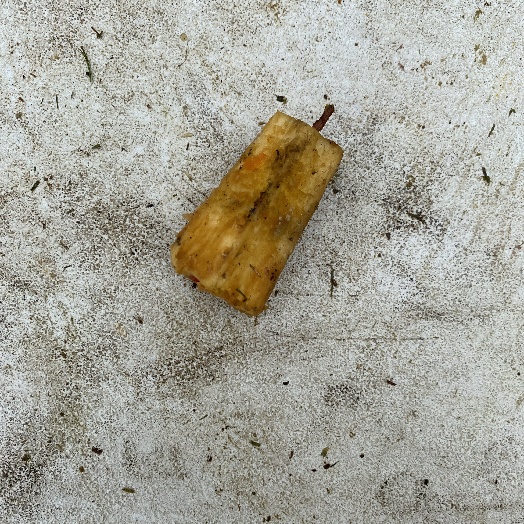
Label: generalcompost